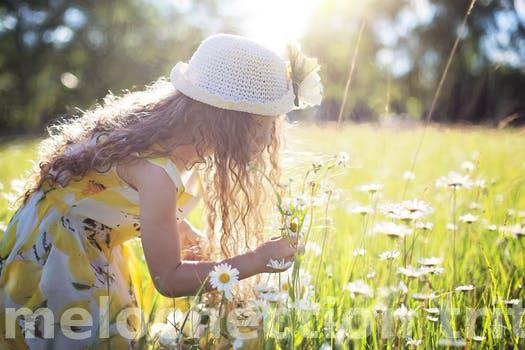
Label: Watermark